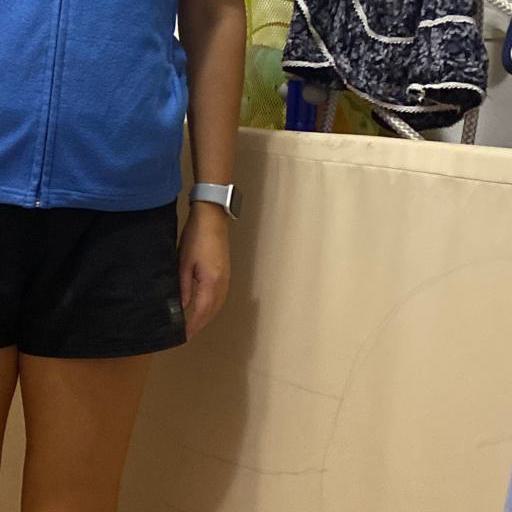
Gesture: no_gesture